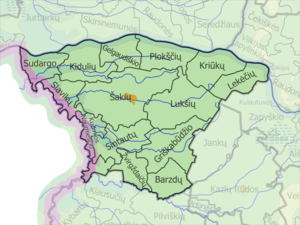
La municipalité du district de Šakiai est l'une des 60 municipalités de Lituanie. Son chef-lieu est Šakiai.